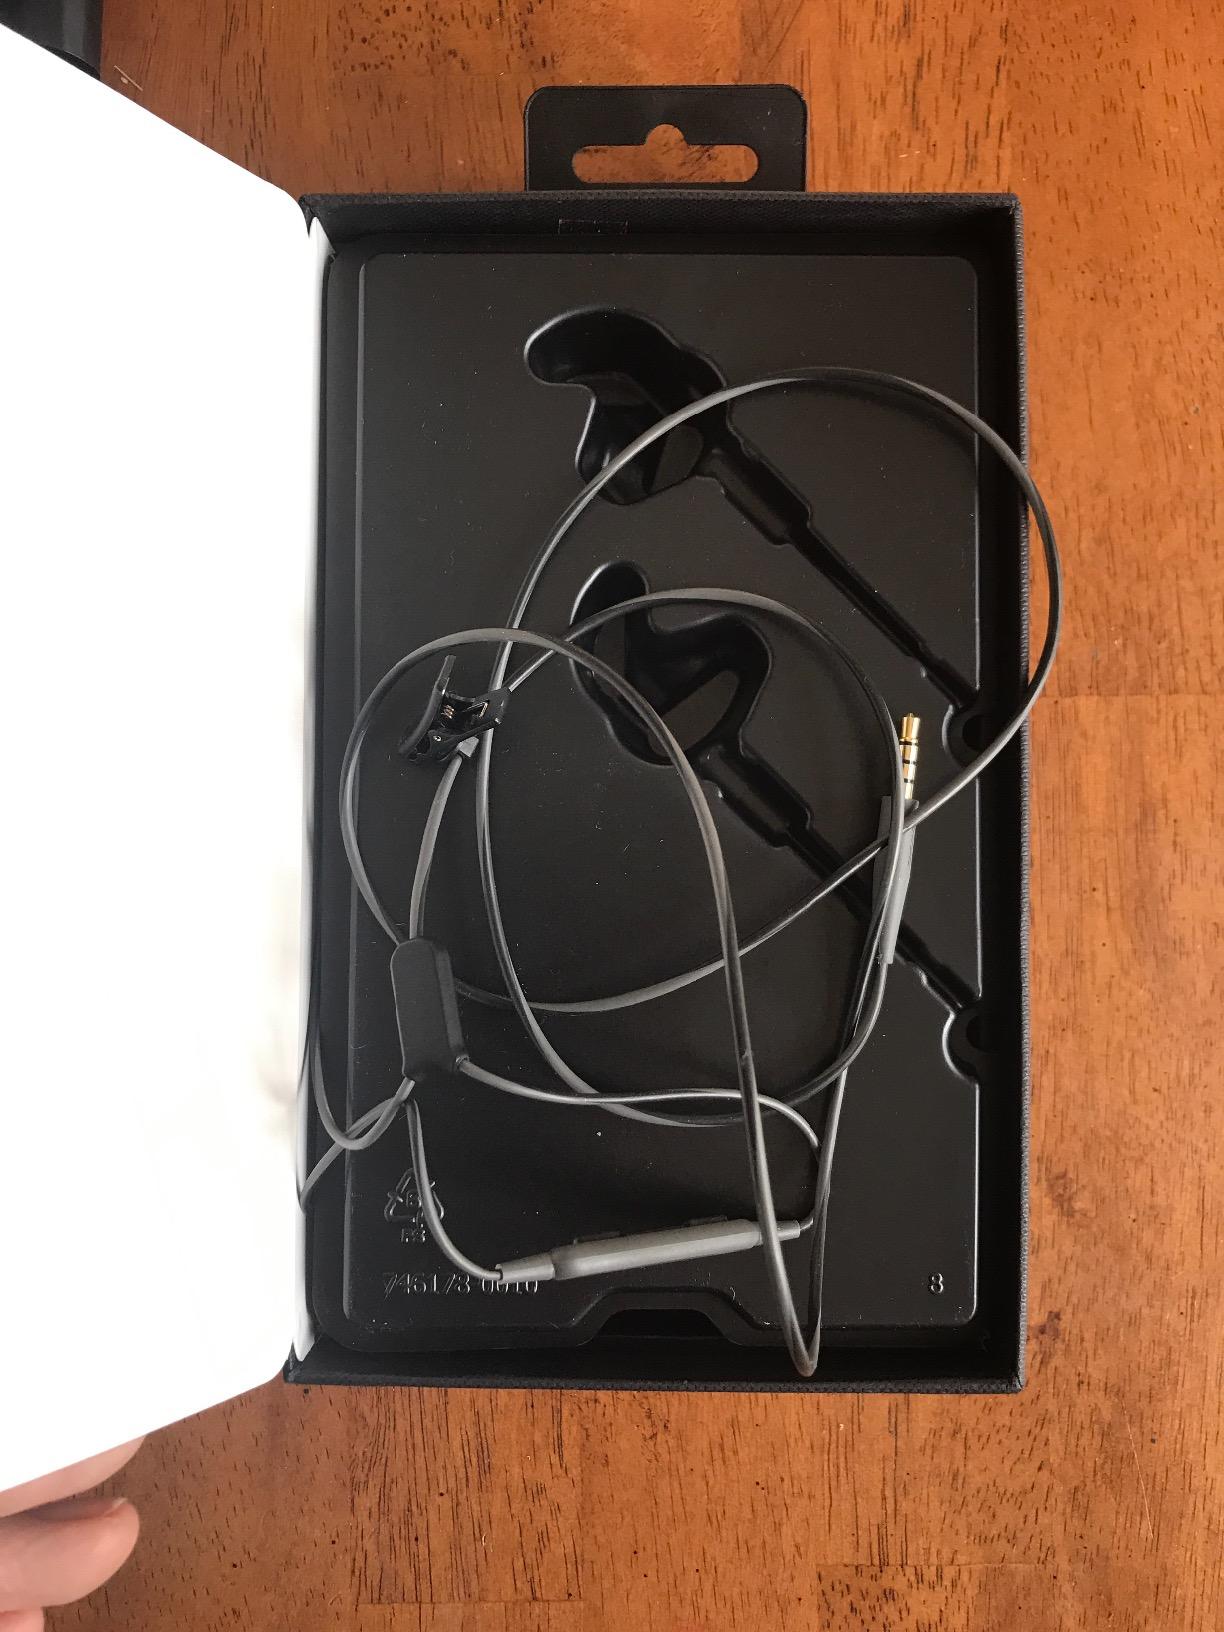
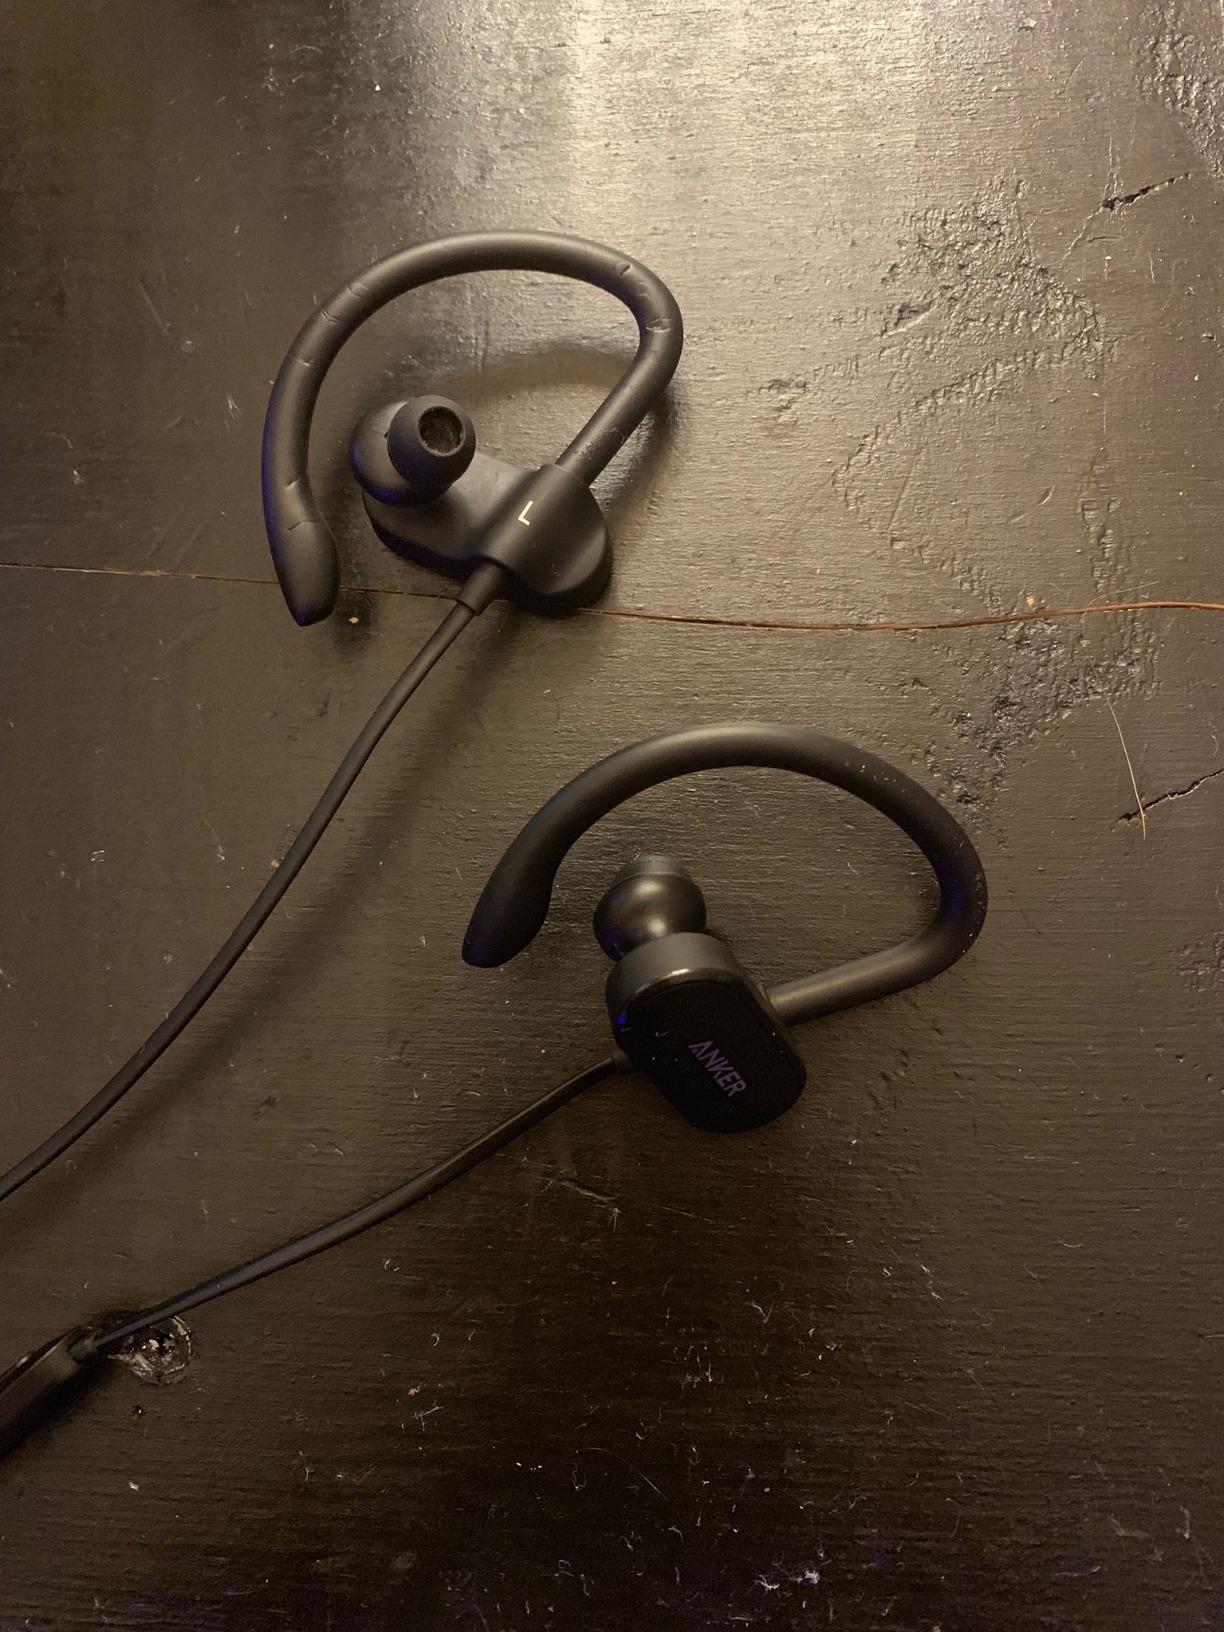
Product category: headphones
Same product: no